A Thanksgiving Surprise

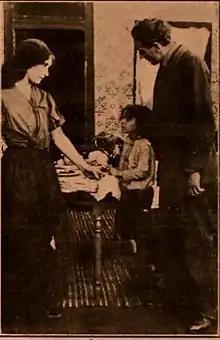
A film still from the lost film

A Thanksgiving Surprise is a 1910 American silent short drama produced by the Thanhouser Company. The film follows Jack Clyde, a young man who lives a vain and idle life in the city with his rich friends. His wealthy uncle decides to test the morale character and has his lawyers announce his death and giving his fortune to charity. When Jack learns of his death, he is left penniless and is shunned by his friends, but assisted by the poor. Jack struggles to survive, but decides to host a Thanksgiving dinner for those poorer than himself. His uncle sees Jack has learned his lesson and secretly prepares a feast set while Jack sleeps. After the guest arrives, the uncle reveals himself and all ends well. The film was released on November 22, 1910, and was met with favorable reviews. The film is presumed lost.